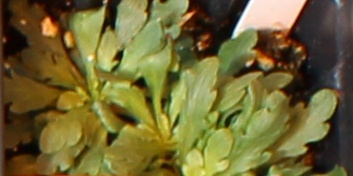
Label: Horseweed